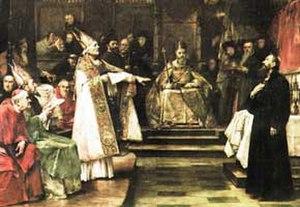
On appelle Grand Schisme d’Occident la crise pontificale qui touche le christianisme latin au tournant des XIVᵉ et XVᵉ siècles, divisant pendant quarante ans l'Europe chrétienne en deux courants rivaux.